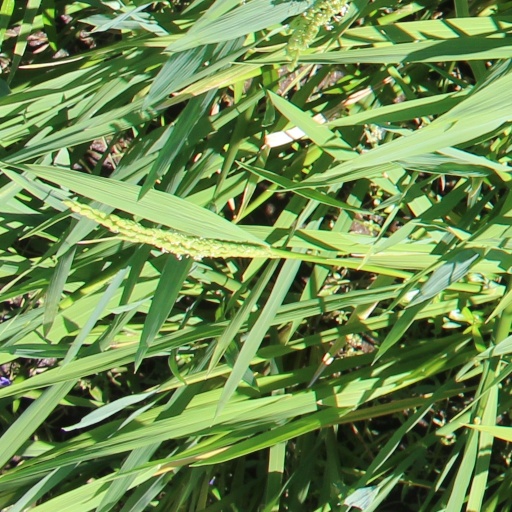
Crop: rice